Jefferson Moore

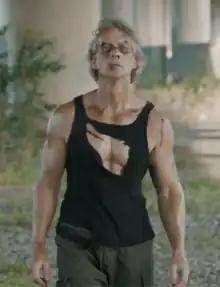

Jefferson Moore is an American actor, writer, producer, director and editor based in Fairhope, Alabama. He is the founder and owner of Kelly's Filmworks Studios.